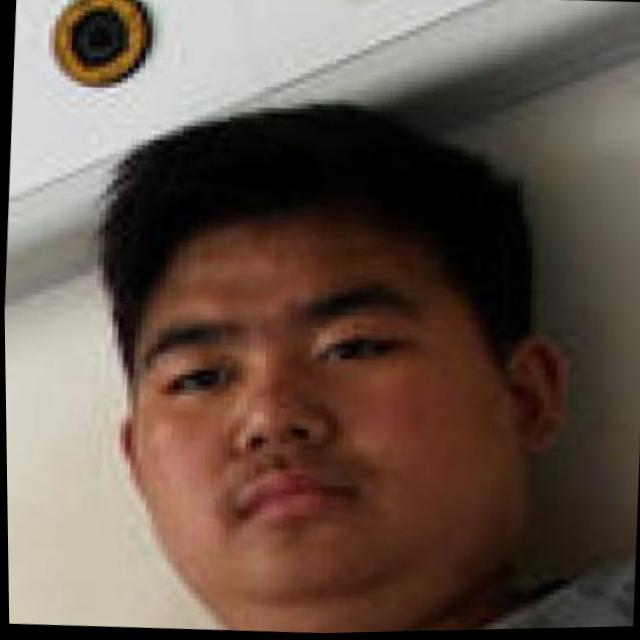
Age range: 21-44